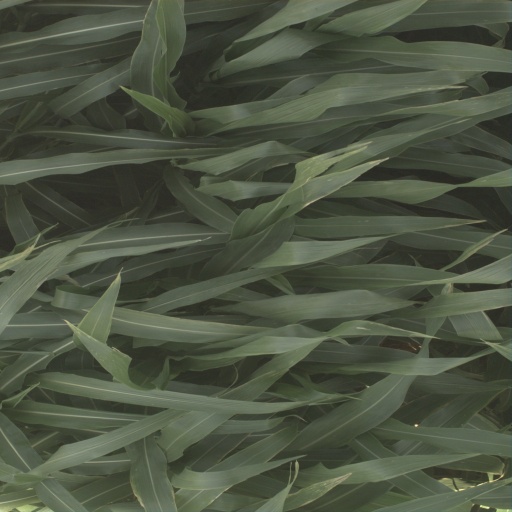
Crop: sorghum